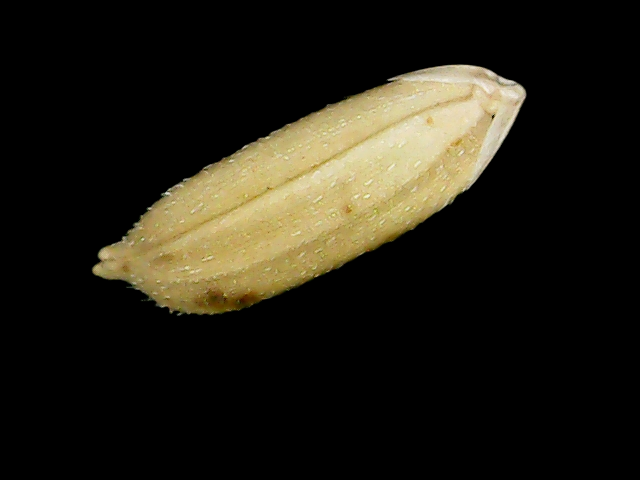
Rice variety: Bd30